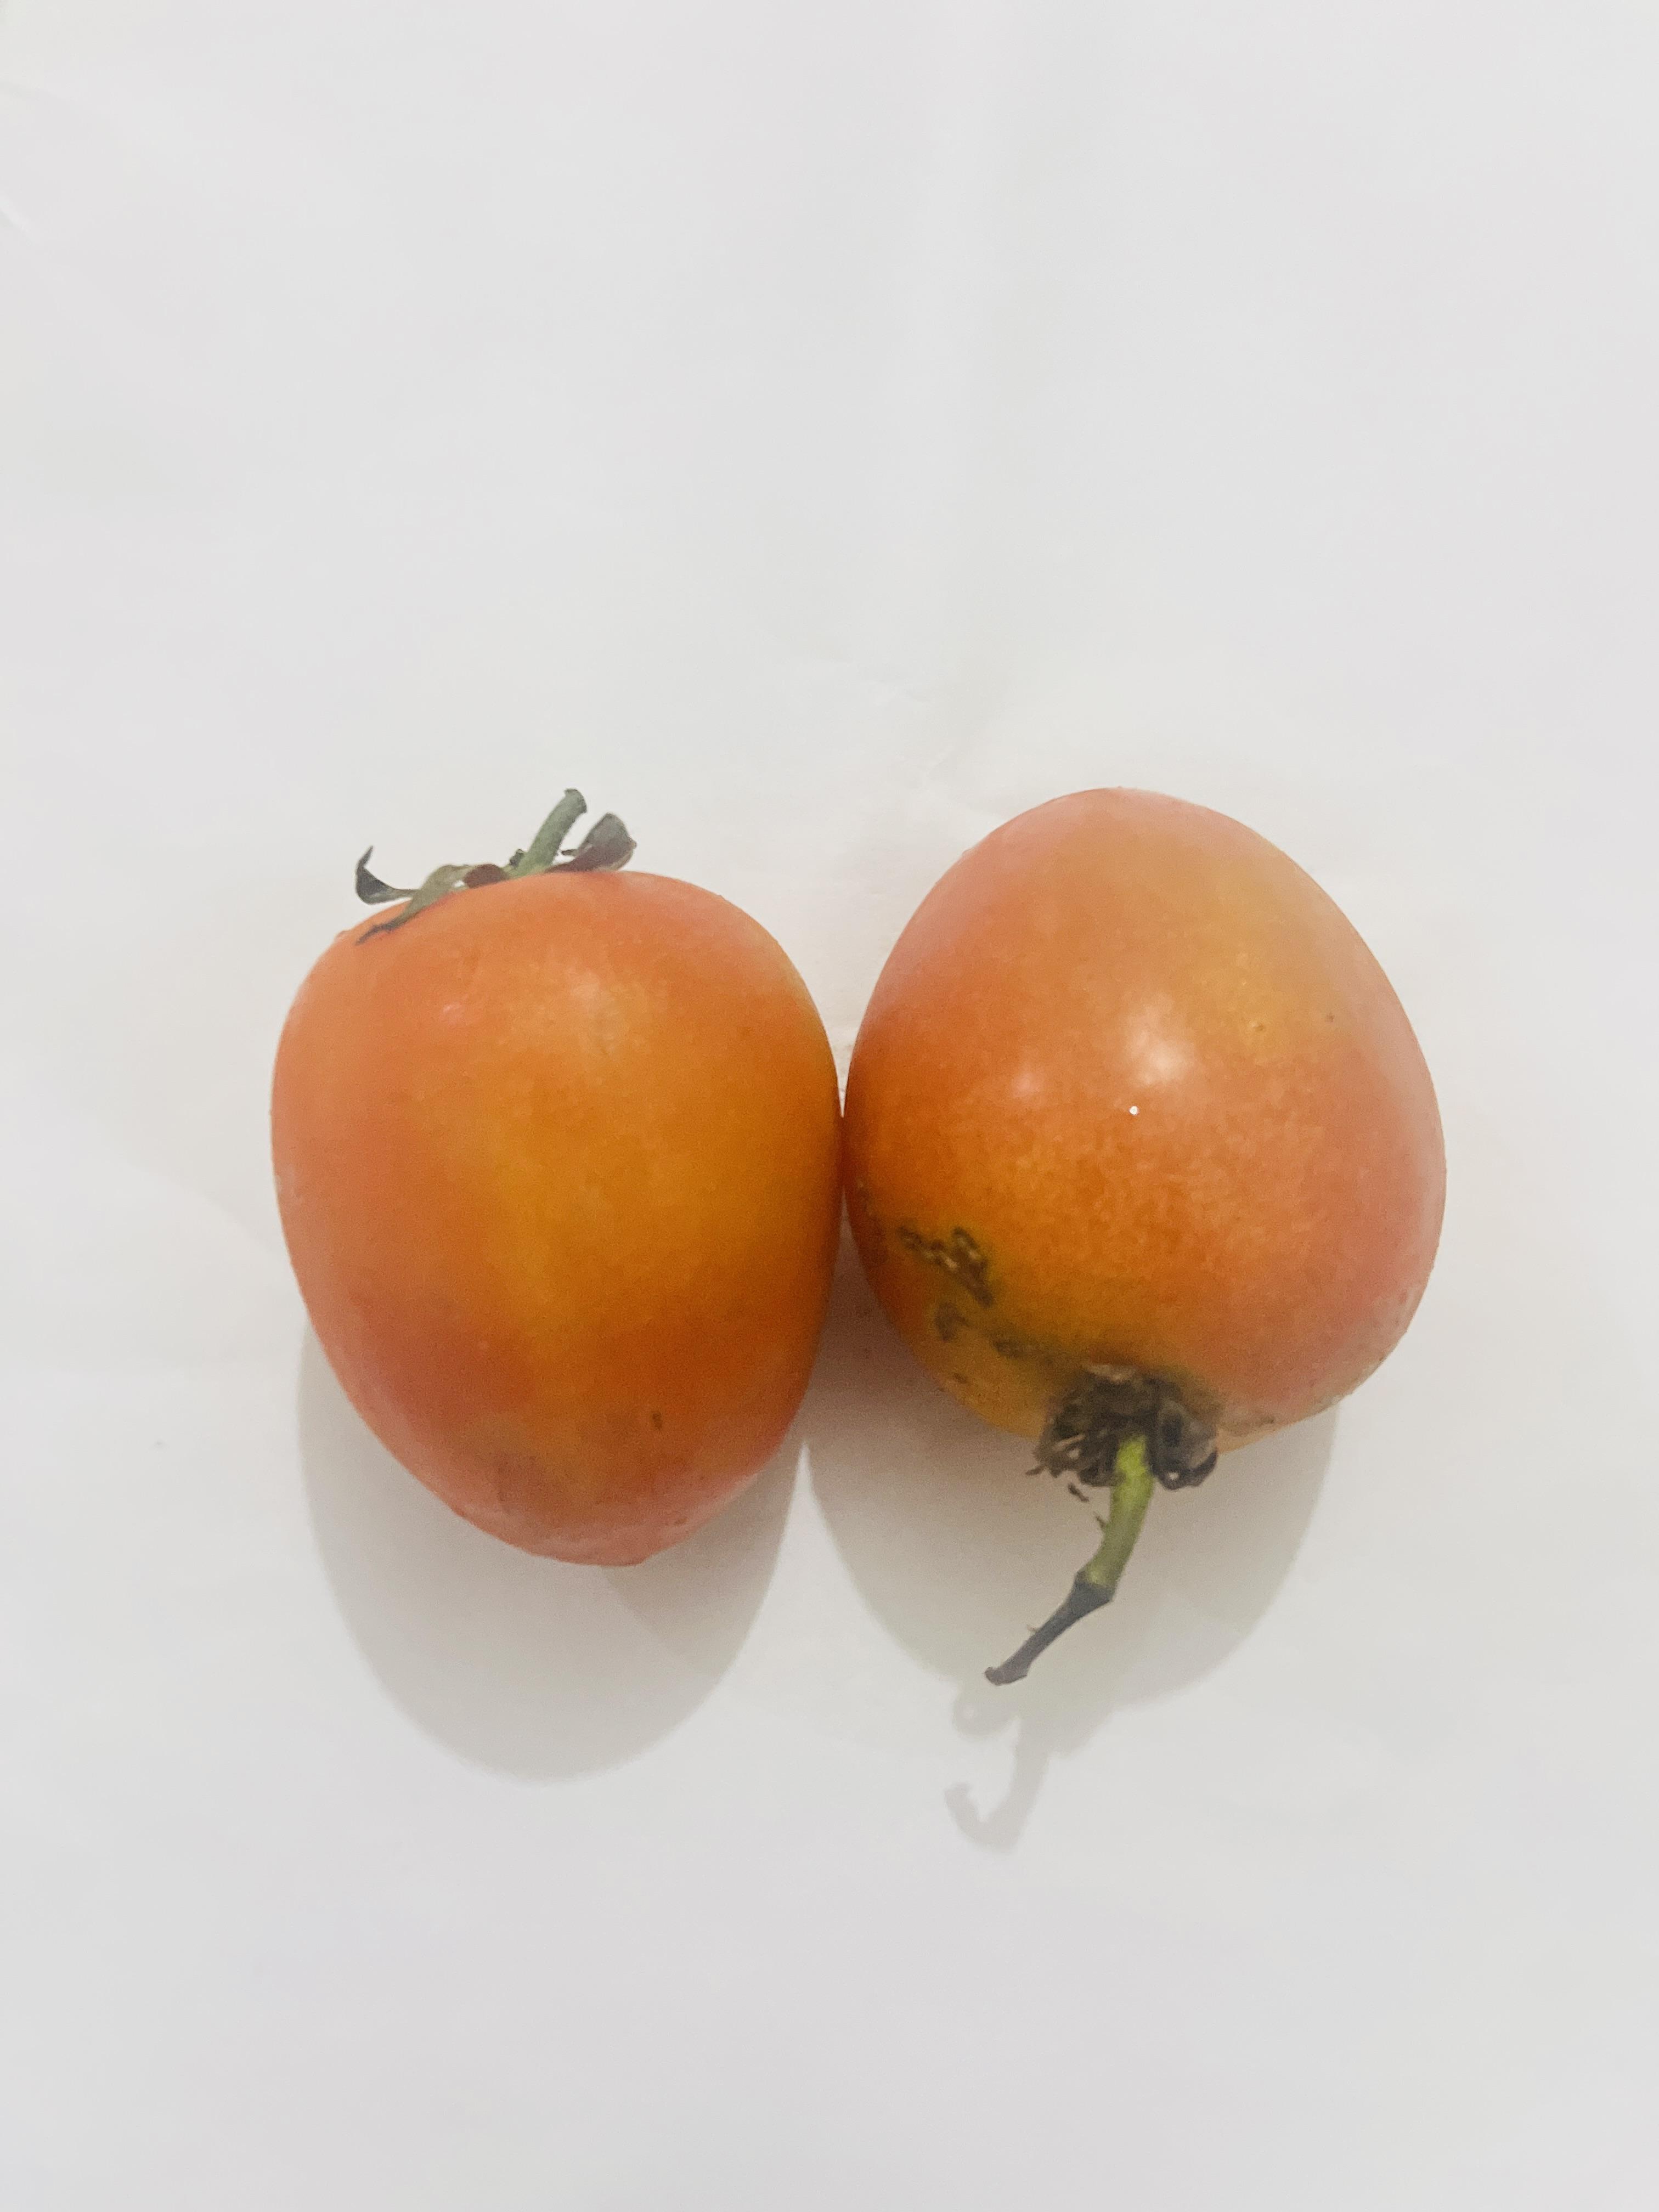
Label: Tomato